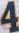
Number: 4